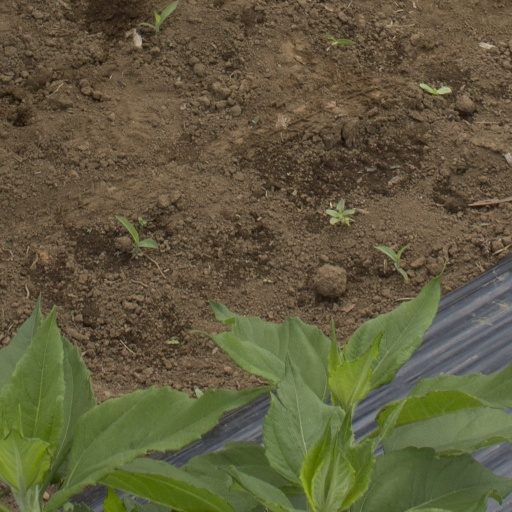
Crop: Jerusalem artichoke